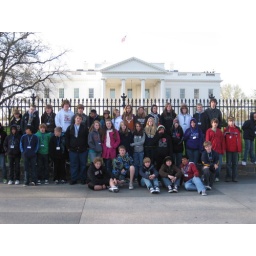
group in front of white house